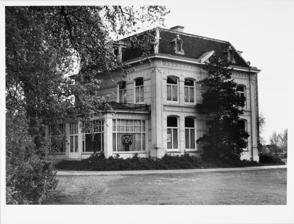
Building: Villa de Bank
Country: Germany
Year built: 1998
Villa Blijdenstein, back view Villa Blijdenstein, front view Villa De Bank is an art space in the Dutch city Enschede . It has been located in the former villa Blijdenstein since its foundation in 1998. The art space was created through a fusion of the foundations Stichting de Villa and Stichting de Bank, both founded in the 1980s. Location The artist-run initiative is situated in a stately villa, in a small park east of the city centre. Surrounding the villa is the Blijdensteinpark with several statues, including a colonial monument by Hans Petri . The two sections of the Blijdensteinpark previously formed an estate of five and a half hectares around the country house. Exhibitions An exhibition in Villa de Bank The exhibition policy mostly aims to show solo presentations of young artists, including graduates of the AKI academy of fine arts . Besides solo shows there are occasional themed exhibitions and international exchange projects, often in cooperation with Kunstverein ArtHAUS located in Ahaus , Germany. In 2018 Villa de Bank showed the work of Dutch artist Melle Nieling in a cooperation with the Museum of Modern Art in New York. Villa de Bank organizes about seven shows lasting a month and a half, every year. Accompanying these exhibitions a list of editions, books and catalogues have been published. To finance the activities, the artist initiative has a circle of donators, who receive an annual print folder and multiples as compensation. Various prominent Dutch and international artists have exhibited at the art space, including: Gijs Assmann , Hans Ebeling Koning and Philip Akkerman . History Art space De Bank Art space De Bank ( Dutch : Kunstruimte De Bank ) was founded in 1985 by four artists. The founders were Jos Boomkamp , Albert Bouhuis , Eric de Gram and Paul Silder . Before foundation of the art space the latter two worked together under the name Bank of Friendship , named after the homonymous pub on Blackstock Road in London. At this time Art space De Bank was located in a former store on the Noorderhagen in Enschede, and organized small exhibitions with both young and established artists. Of the four founders Paul Silder is the only one still involved in daily affairs. Villa Blijdenstein In 1806 Jan Bernard Blijdenstein (1756–1826) ordered the construction of a villa besides the Espoort. King Louis Napoléon Bonaparte stayed in the villa during his visit to Enschede on the seventh of March, 1809. The current neoclassicist villa with the symmetrical white plaster facade was built in 1881. It was ordered by Herman Gijsbert Blijdenstein and his wife Emmerentia Johanna Ebeling and designed by the architect H.P. Timmer. Their daughter Johanna Ide Beltman-Blijdenstein was the last to inhabit the villa. In 1958 the estate was donated to the county of Enschede for the construction of a motorway, the Boulevard 1945. It was decided that the original county house would get a public function in the domain of science and the arts. Since 1962 the villa functioned as a museum for the local textile industry. When the museum moved to a former textile factory, the villa was rented to Stichting de Villa, a foundation that offered studio spaces for visual artists. The ground floor was turned into an exhibition space. Local entrepreneurs have developed plans to transform the villa into a private club with a public bar and a new art space besides it. Around 2010 the county of Enschede started looking for an alternative location for the art space Villa de Bank. A court ruling decided Villa de Bank adhered to the rules of the initial bequest , by dividing the space into private studios and a public exhibition space. References